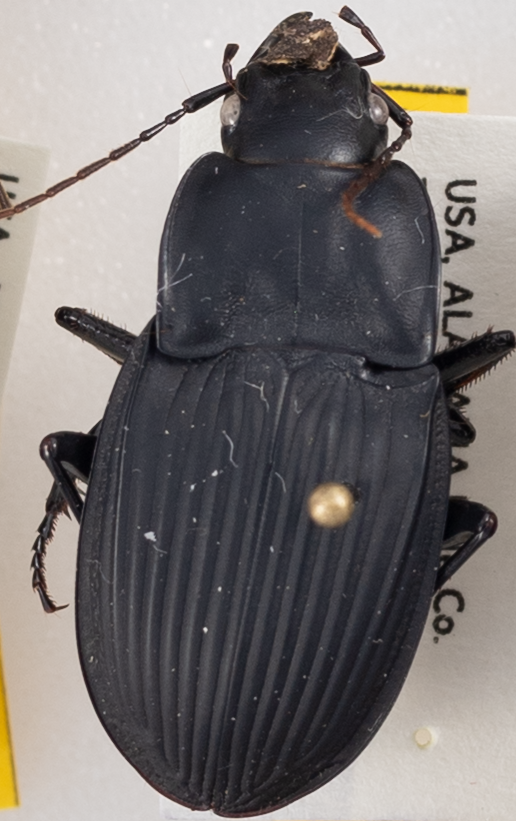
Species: Dicaelus dilatatus
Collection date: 2021-06-22
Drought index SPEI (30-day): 1.69
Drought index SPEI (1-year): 1.01
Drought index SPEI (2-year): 2.09